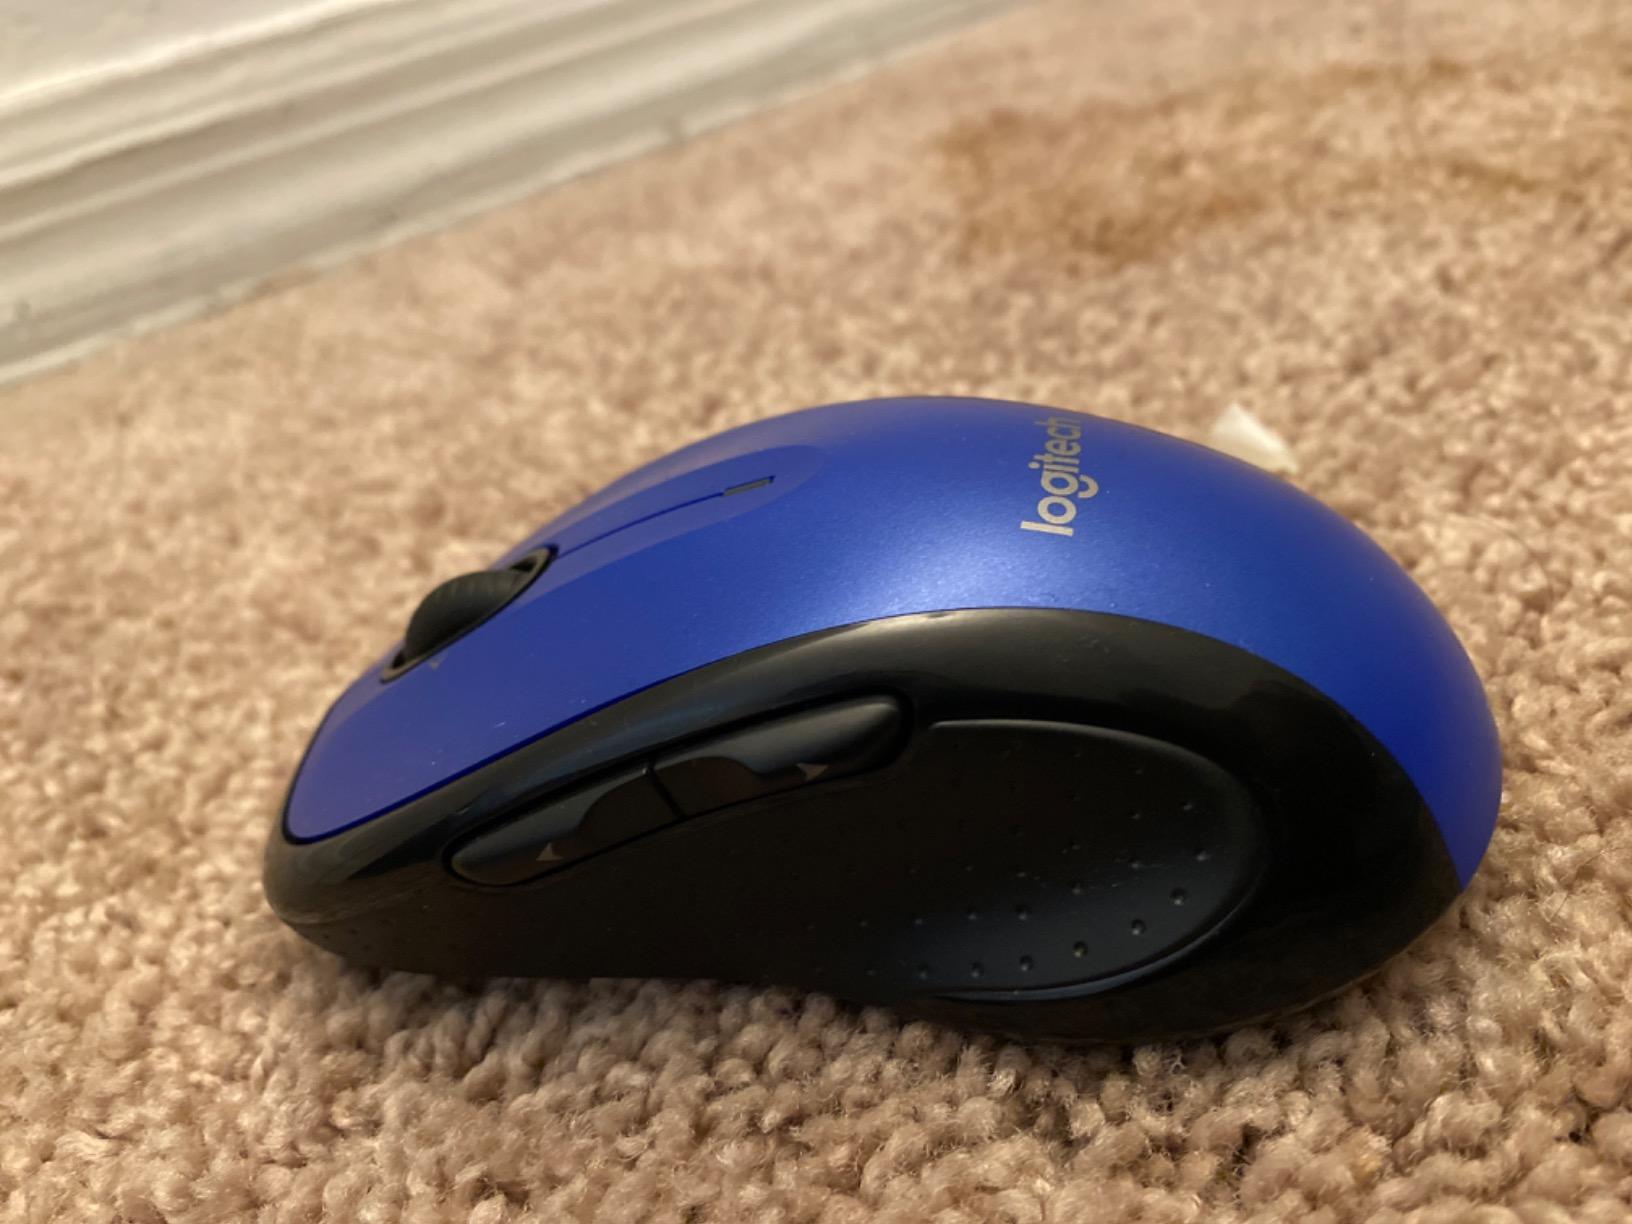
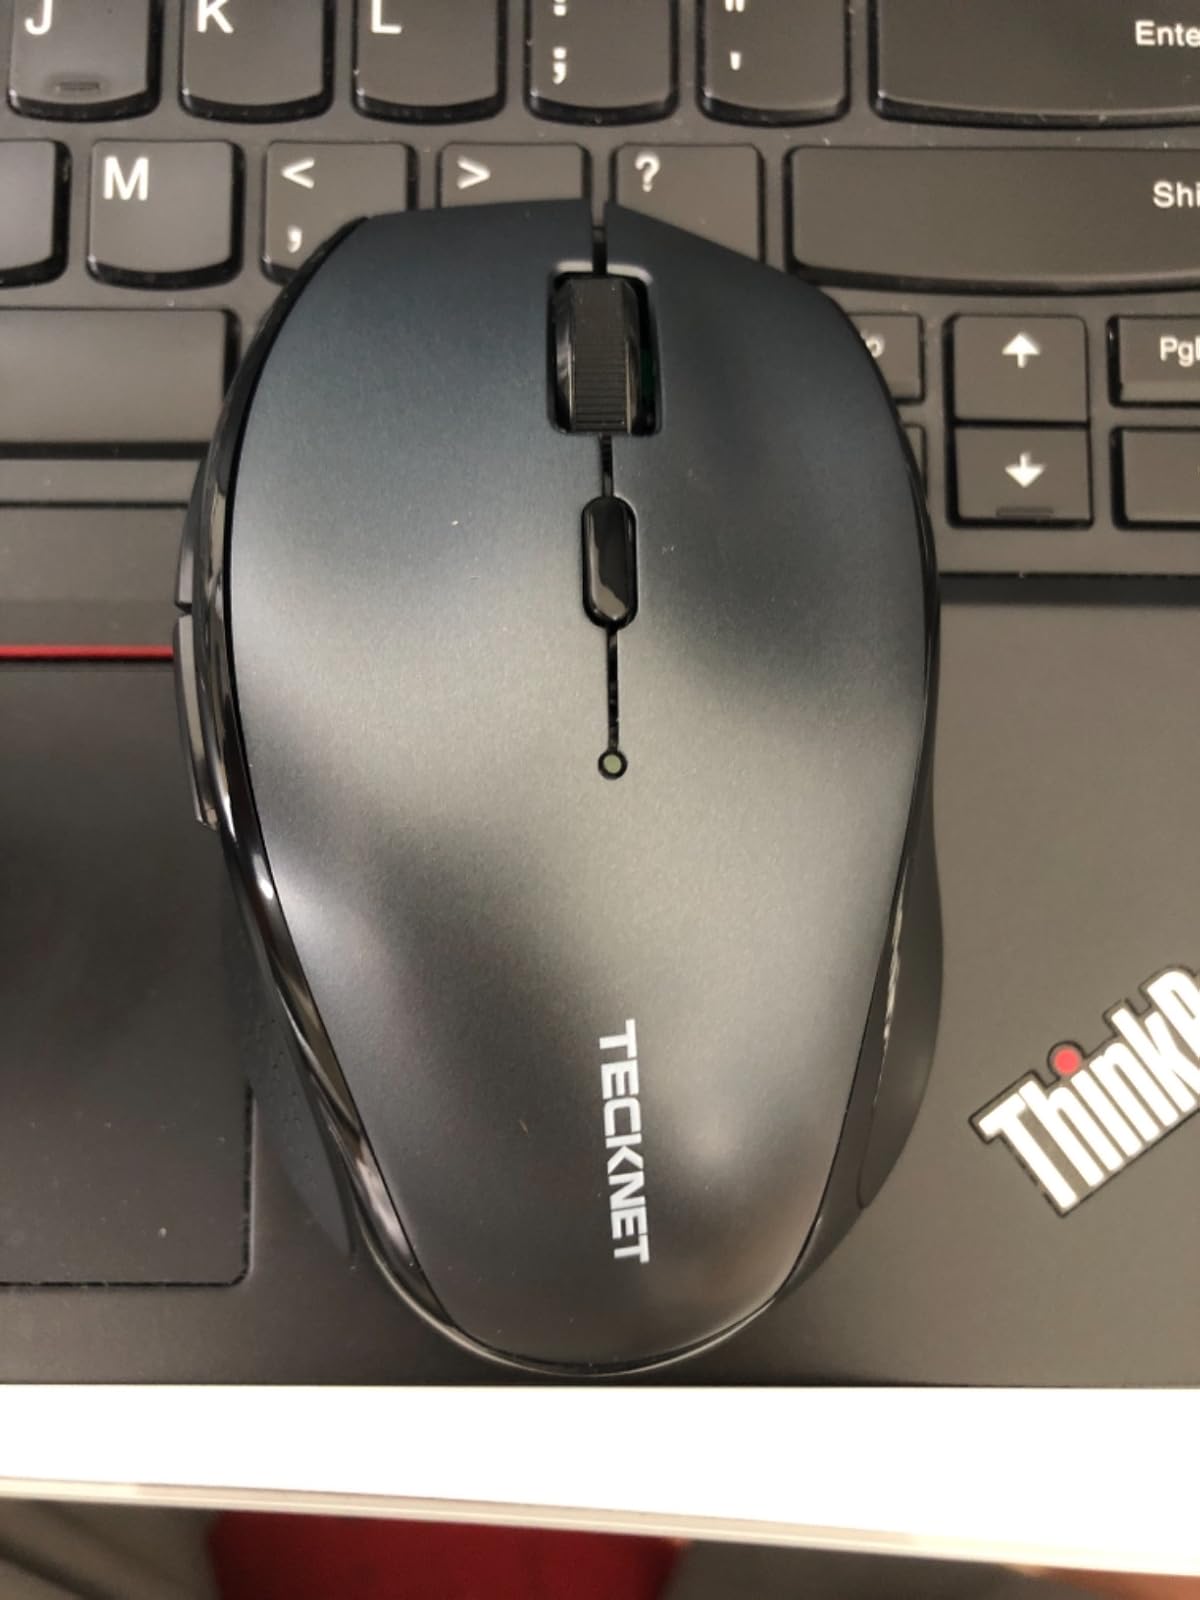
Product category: mouse
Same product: no